Howard Cruse (bishop)

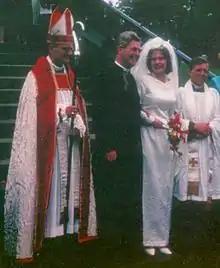
Bishop Cruse (left) at a wedding in 1965, shortly after his elevation to the episcopate.

John Howard Cruse (known as Howard; 15 February 1908 – 11 April 1979) was Bishop of Knaresborough from 1965 to 1972.